Duke of Artois' Regiment

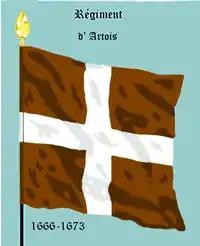
Régiment Artois (1673-1791)

The Régiment d'Artois was a French Army regiment active during the late 17th century and 18th century. It is principally known for its role in the Seven Years' War, when it served in the North American theatre.